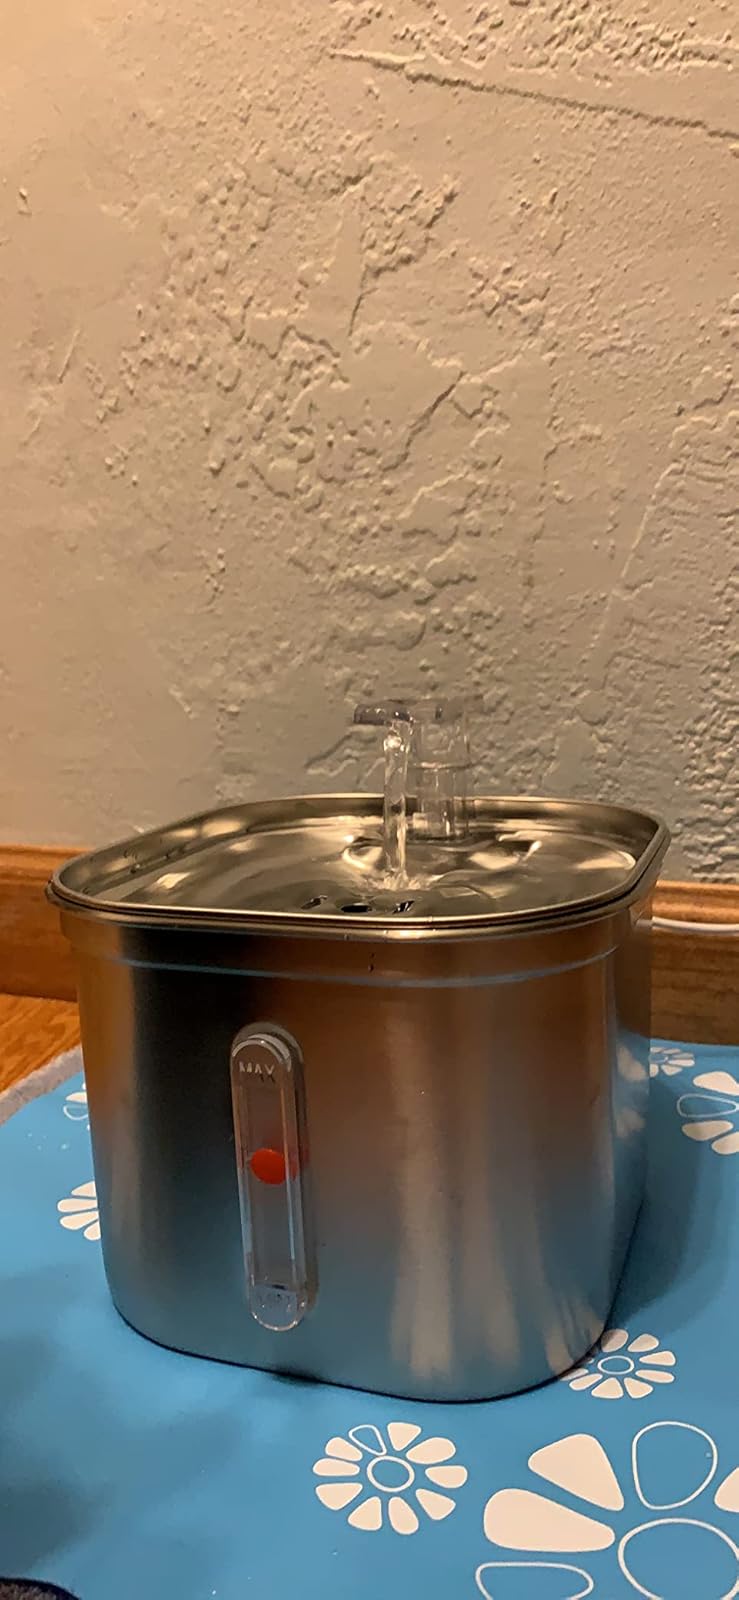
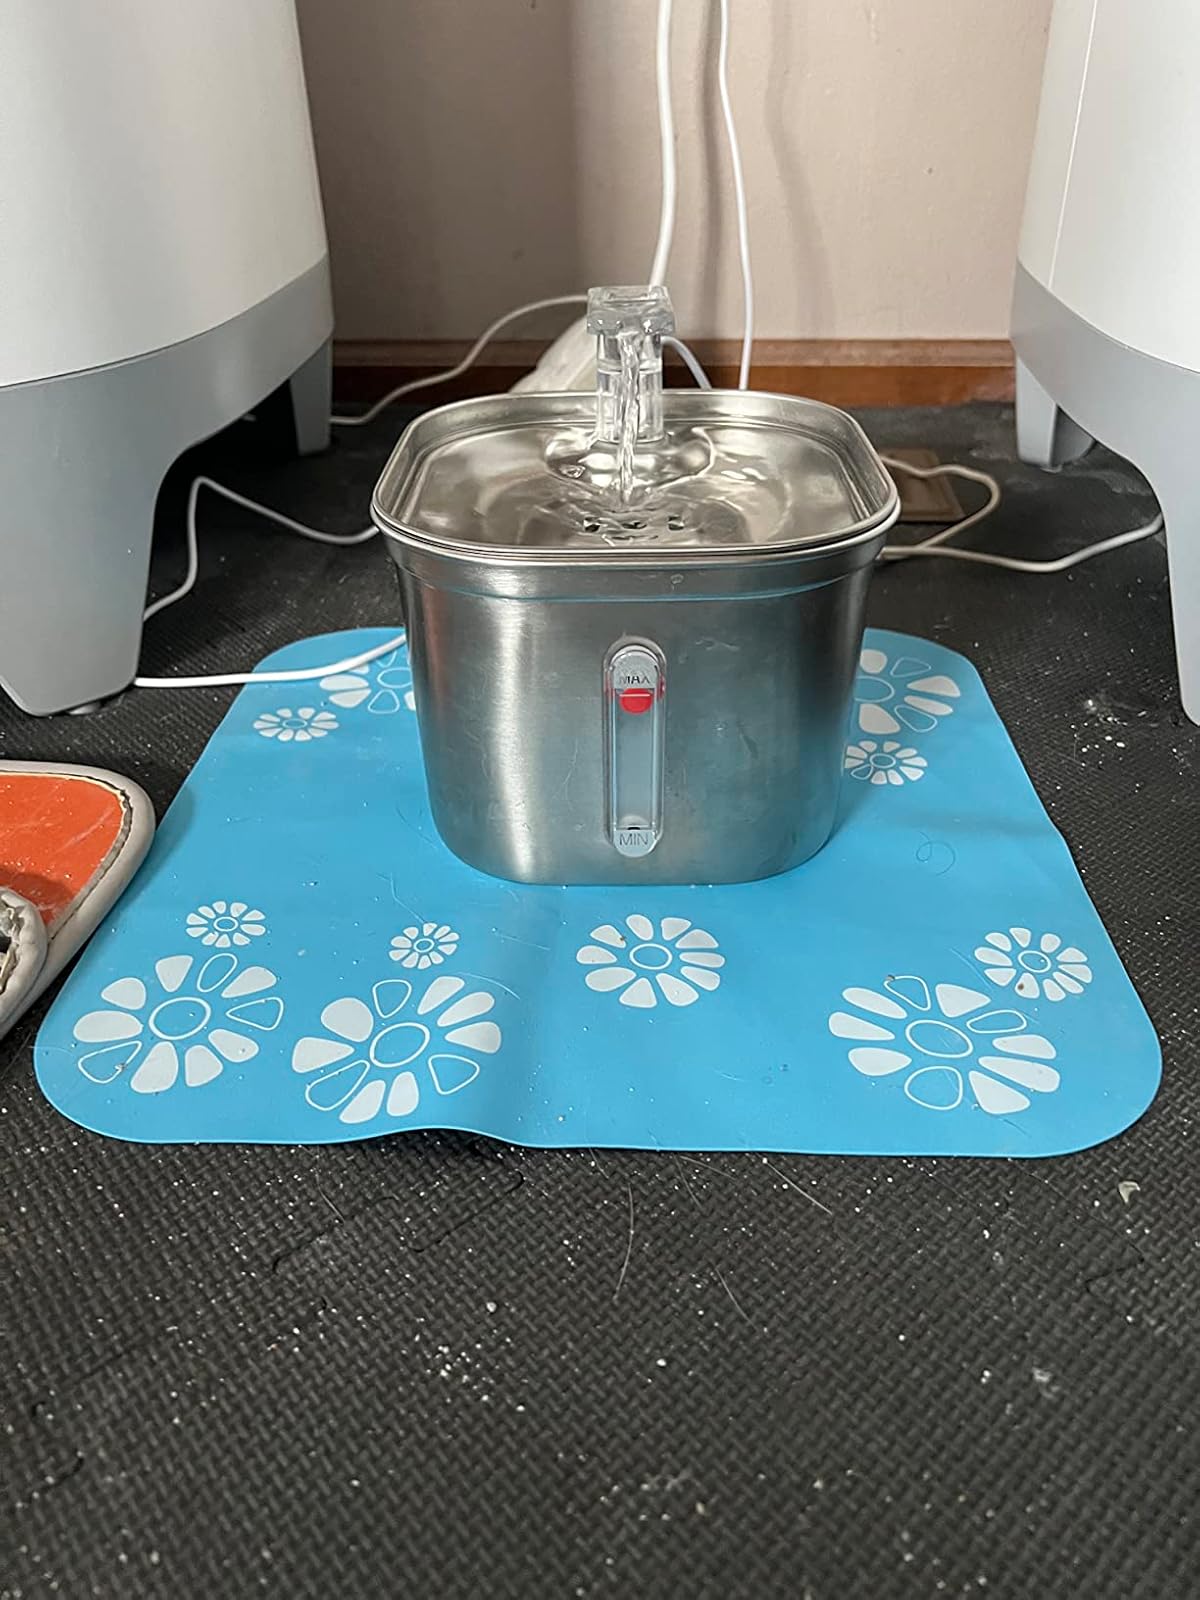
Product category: items_bowl
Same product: yes